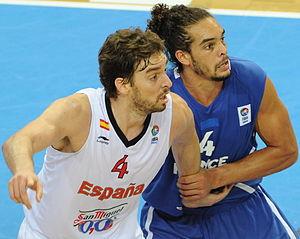
Pau Gasol Sáez, né le 6 juillet 1980 à Barcelone, est un joueur de basket-ball espagnol évoluant au poste de pivot voire d'ailier fort. Après avoir commencé sa carrière professionnelle en Espagne, avec le FC Barcelone, club avec lequel il remporte un titre de champion d'Espagne et une Coupe du Roi, il rejoint la NBA en 2001, d'abord chez les Grizzlies de Memphis, puis avec les Lakers de Los Angeles, suivi des Bulls de Chicago et finalement avec les Spurs de San Antonio. Avec les Lakers, il remporte deux titres de champion de la NBA, en 2009 et 2010. Son palmarès avec l'équipe d'Espagne comprend un titre de champion du monde en 2006 et trois titres de champion d'Europe - en 2009, 2011 et 2015. Il dispute deux finales olympiques, en 2008 et 2012, toutes deux perdues face aux États-Unis.
Joakim Noah, né le 25 février 1985 à New York, est un joueur de basket-ball de nationalités française, suédoise et américaine. Il évolue au poste de pivot.